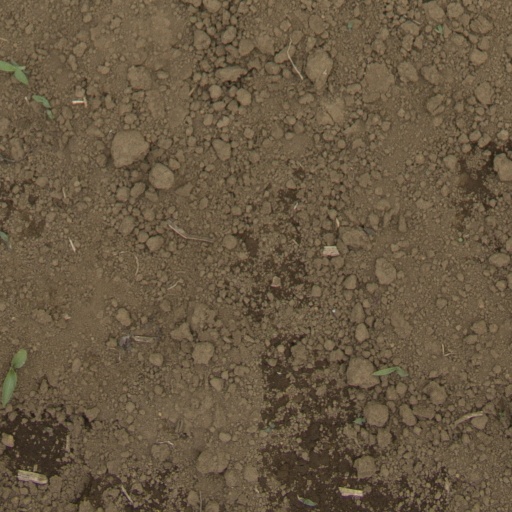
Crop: Jerusalem artichoke